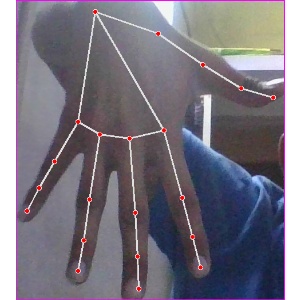
अक्षर: ढ